Bill Bishop (author)

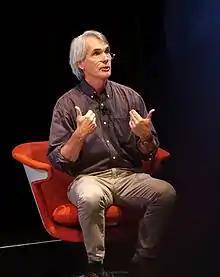
Bishop speaking at Ideafestival 2015

William Allen Bishop (born 1953) is an American author, journalist and social commentator. He co-wrote a book with retired college professor Robert Cushing entitled "". His ideas have influenced the speeches of former U.S. President Bill Clinton.